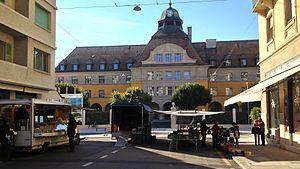
École primaire de la rue de Saint-Jean à Genève après rénovation.
Saint-Jean est un quartier de la Ville de Genève, situé non loin du centre-ville et en aval de l'exutoire du lac Léman. Saint-Jean se trouve sur une falaise et un plateau, le long de la rive droite du Rhône. Le nom de ce quartier provient de l'ancien prieuré de Saint-Jean-de-Genève, érigé au XIIᵉ et détruit en 1535, à l'époque de la Réforme.